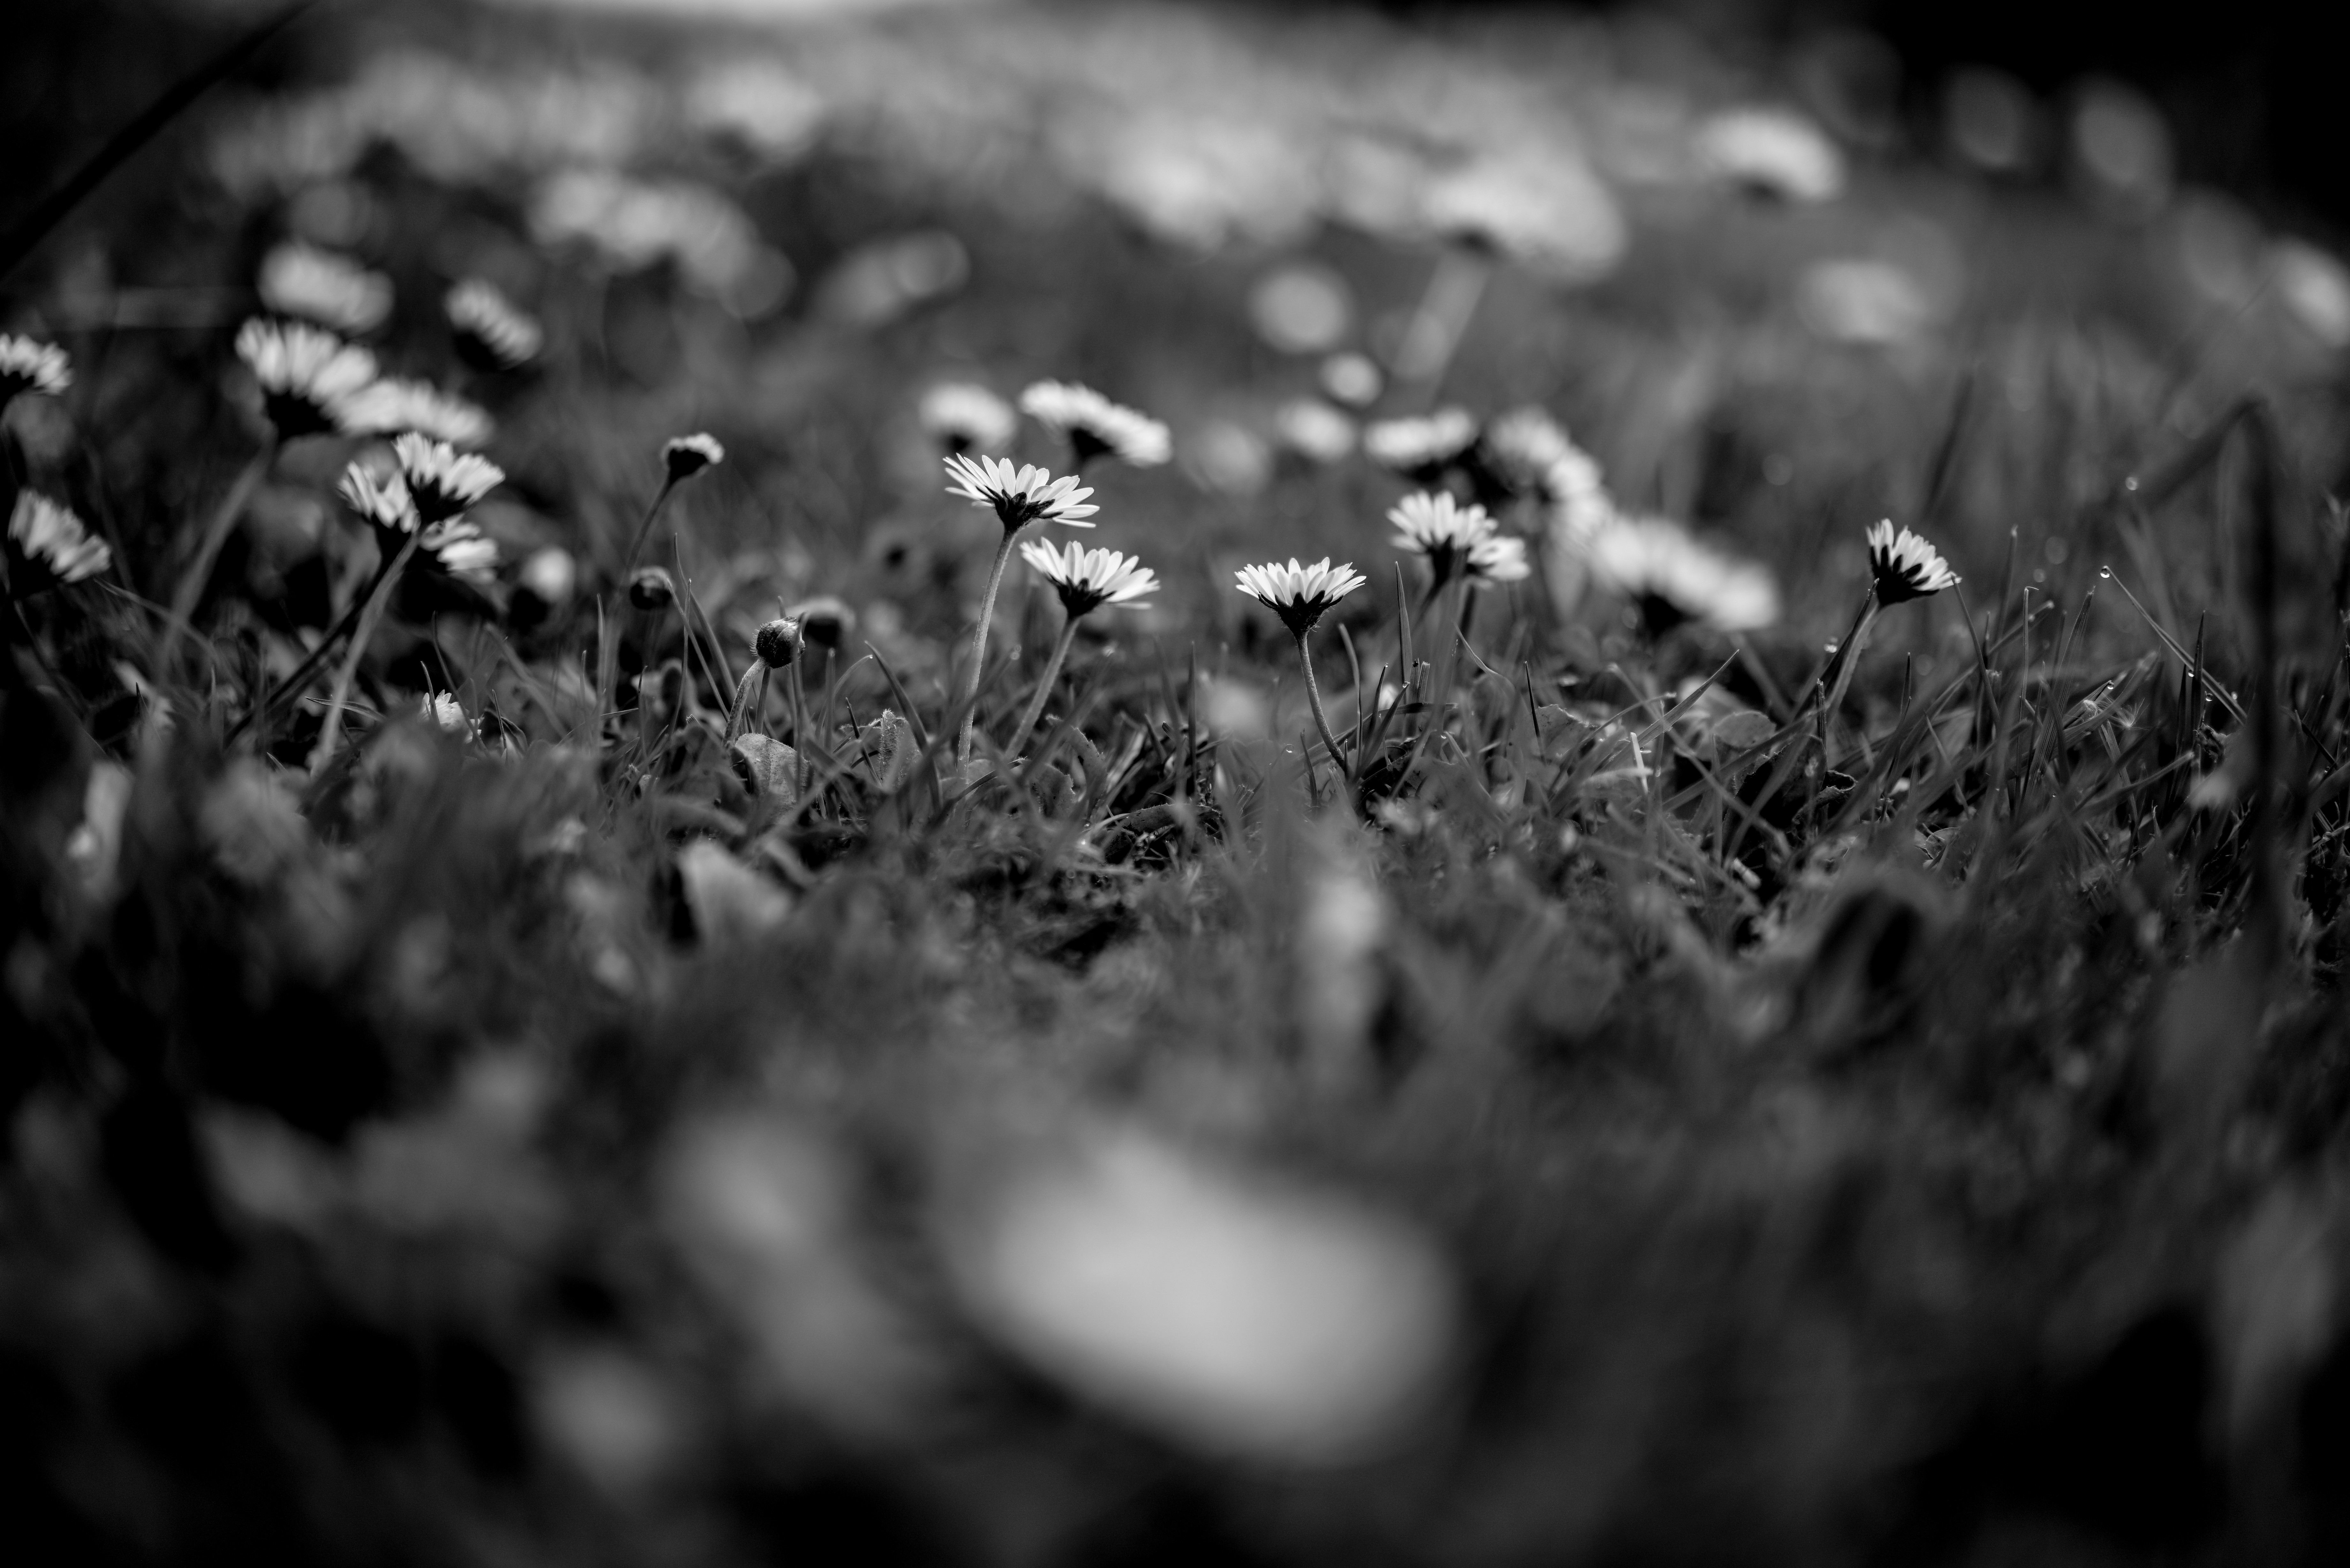
nature, branch, light, black and white, growth, plant, white, lawn, photography, sunlight, leaf, flower, environment, darkness, black, monochrome, flora, flowers, weed, close up, mono, growing, licht, weiss, schwarz, bayern, bavaria, natur, blumen, blume, wiese, monochrom, upward, naturschutz, macro photography, unkraut, wachsen, wachstum, monochrome photography